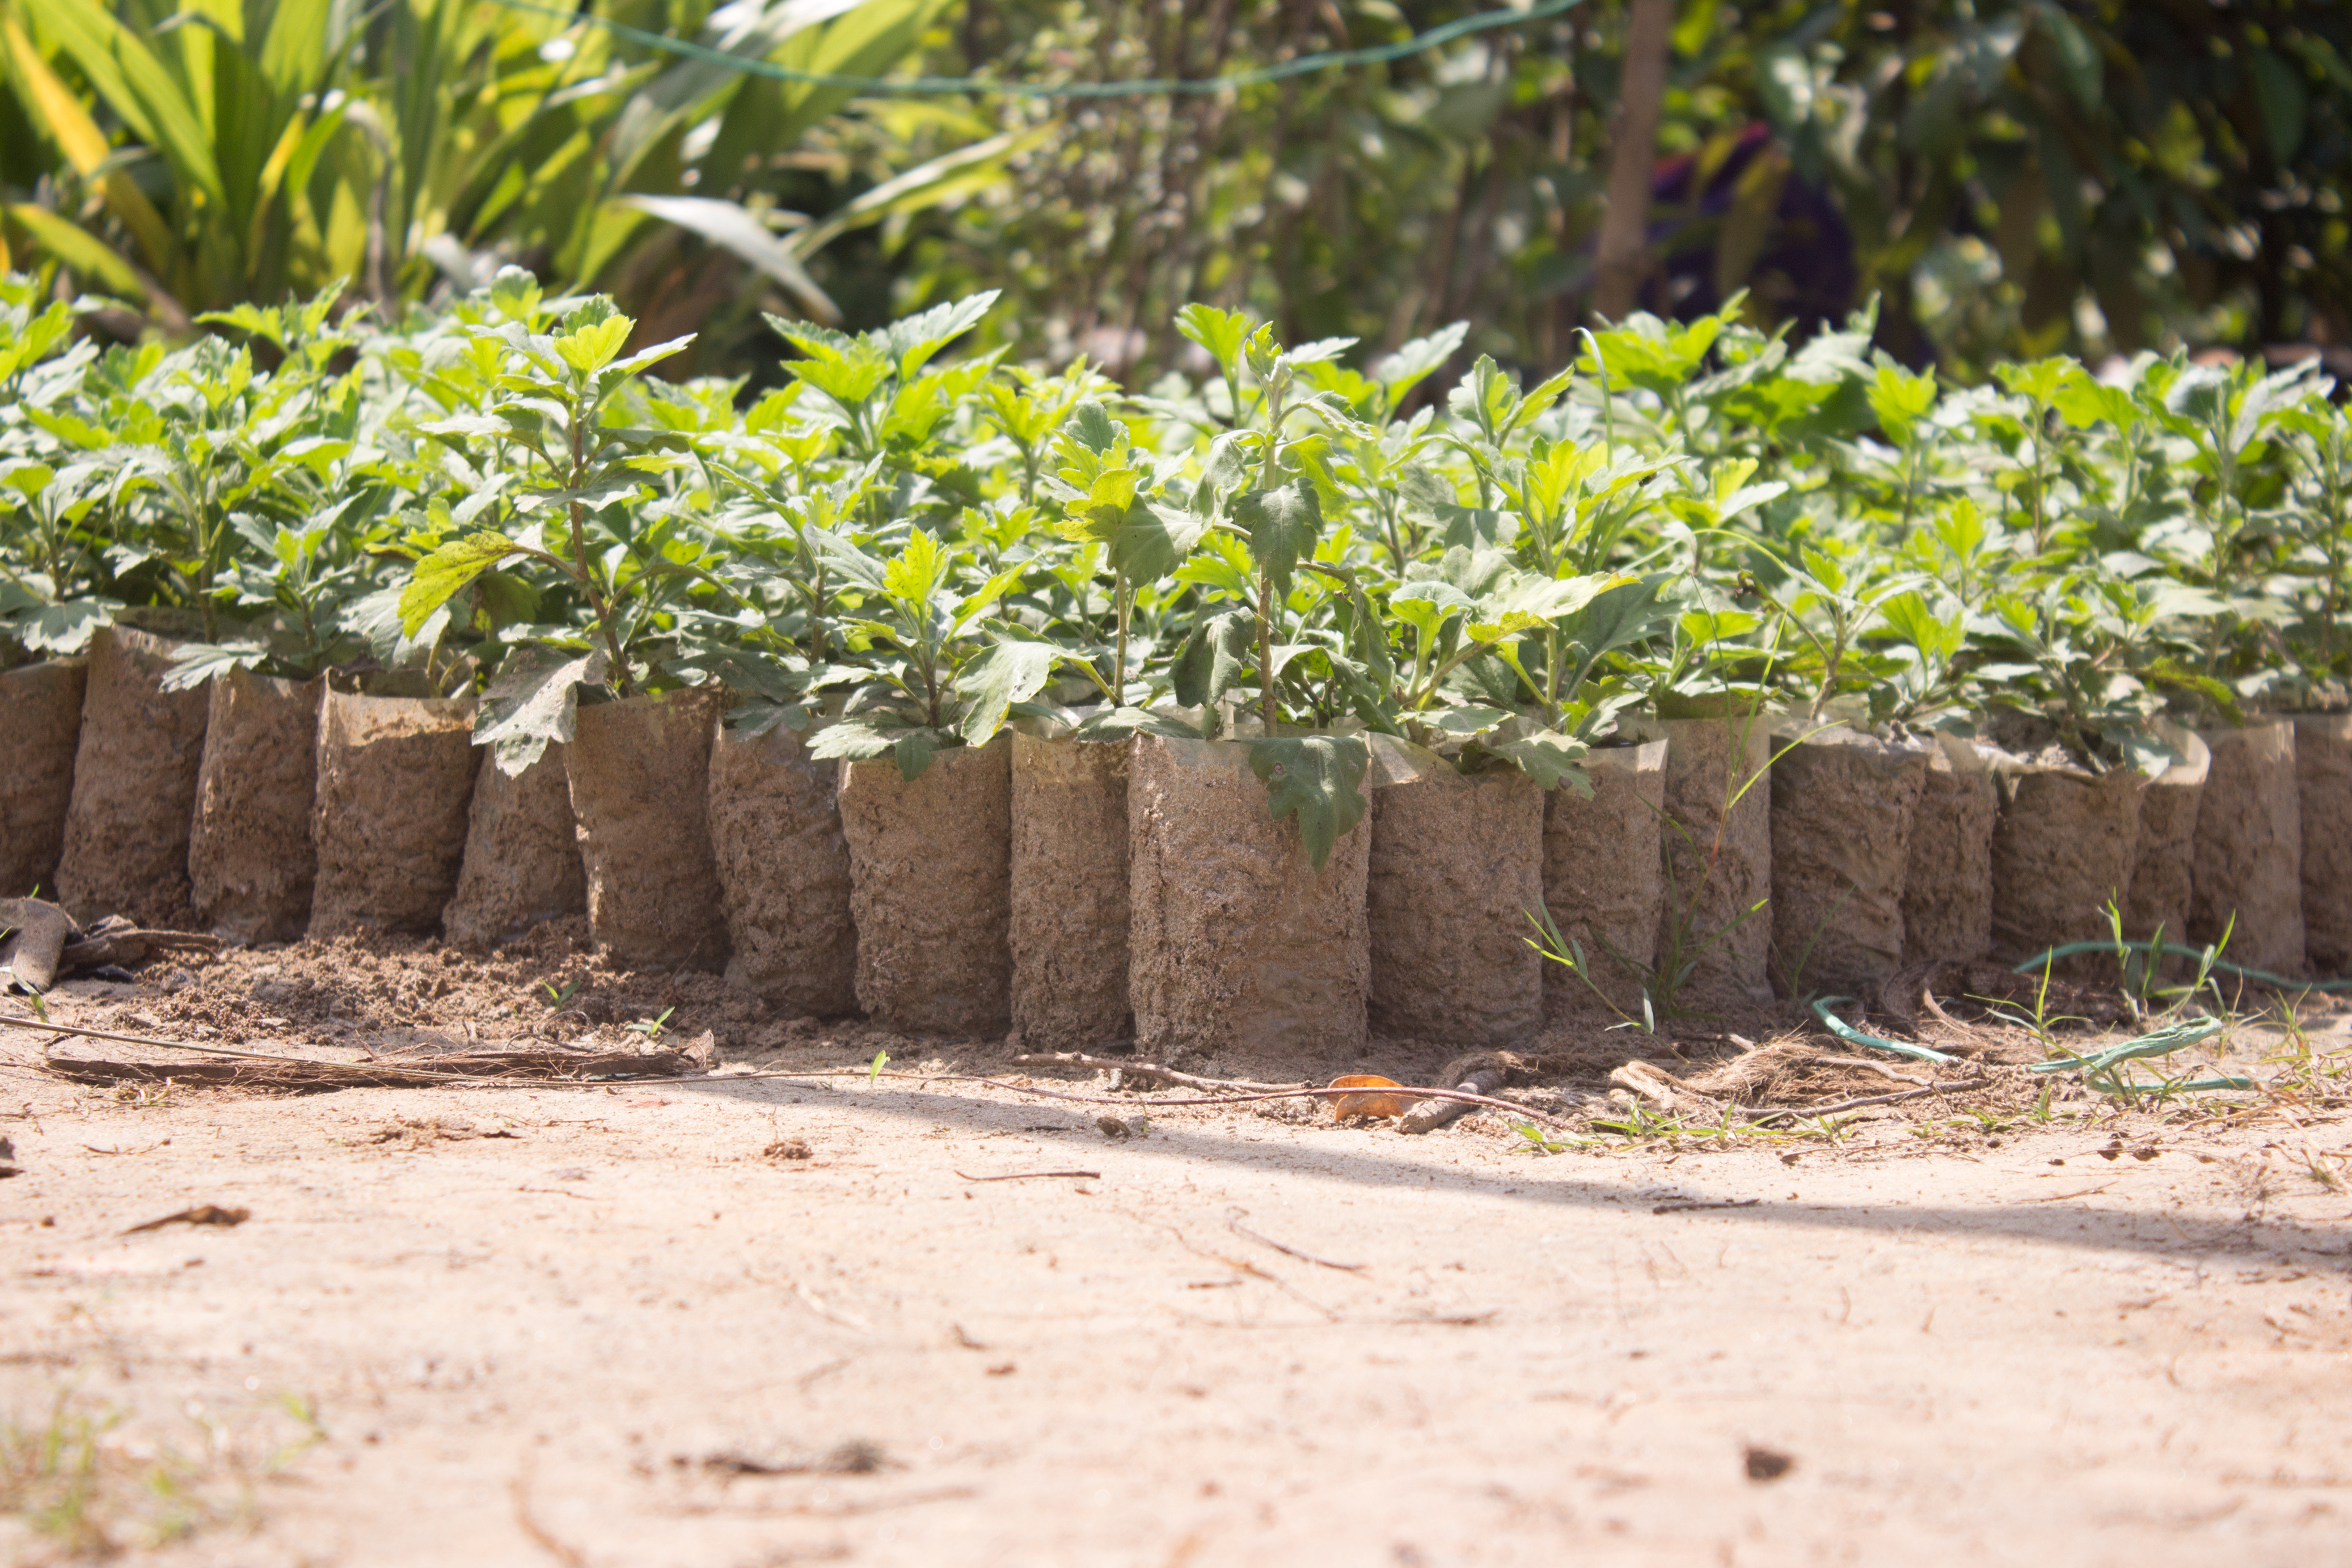
tree, tree plant, plant, seeding, nursery, greenhouse, pot, agriculture, garden, growing, free, wallpaper, nature, bangladesh, flower, grass, leaf, soil, shrub, herb, sunlight, groundcover